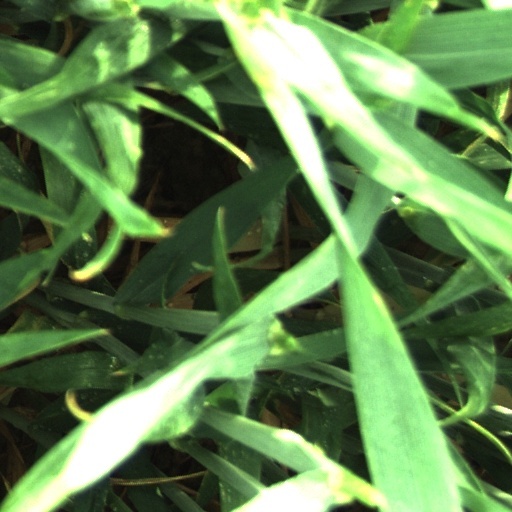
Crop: wheat